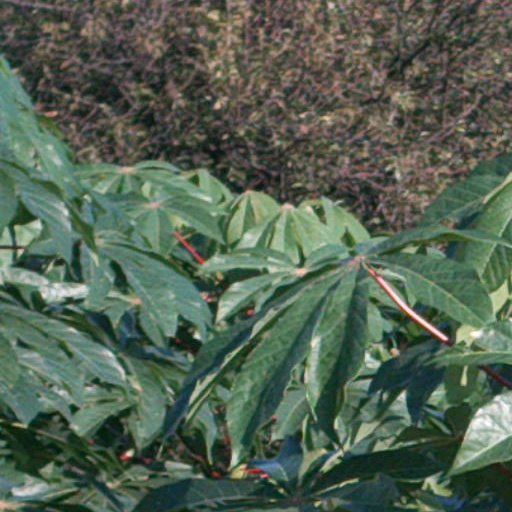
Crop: cassava